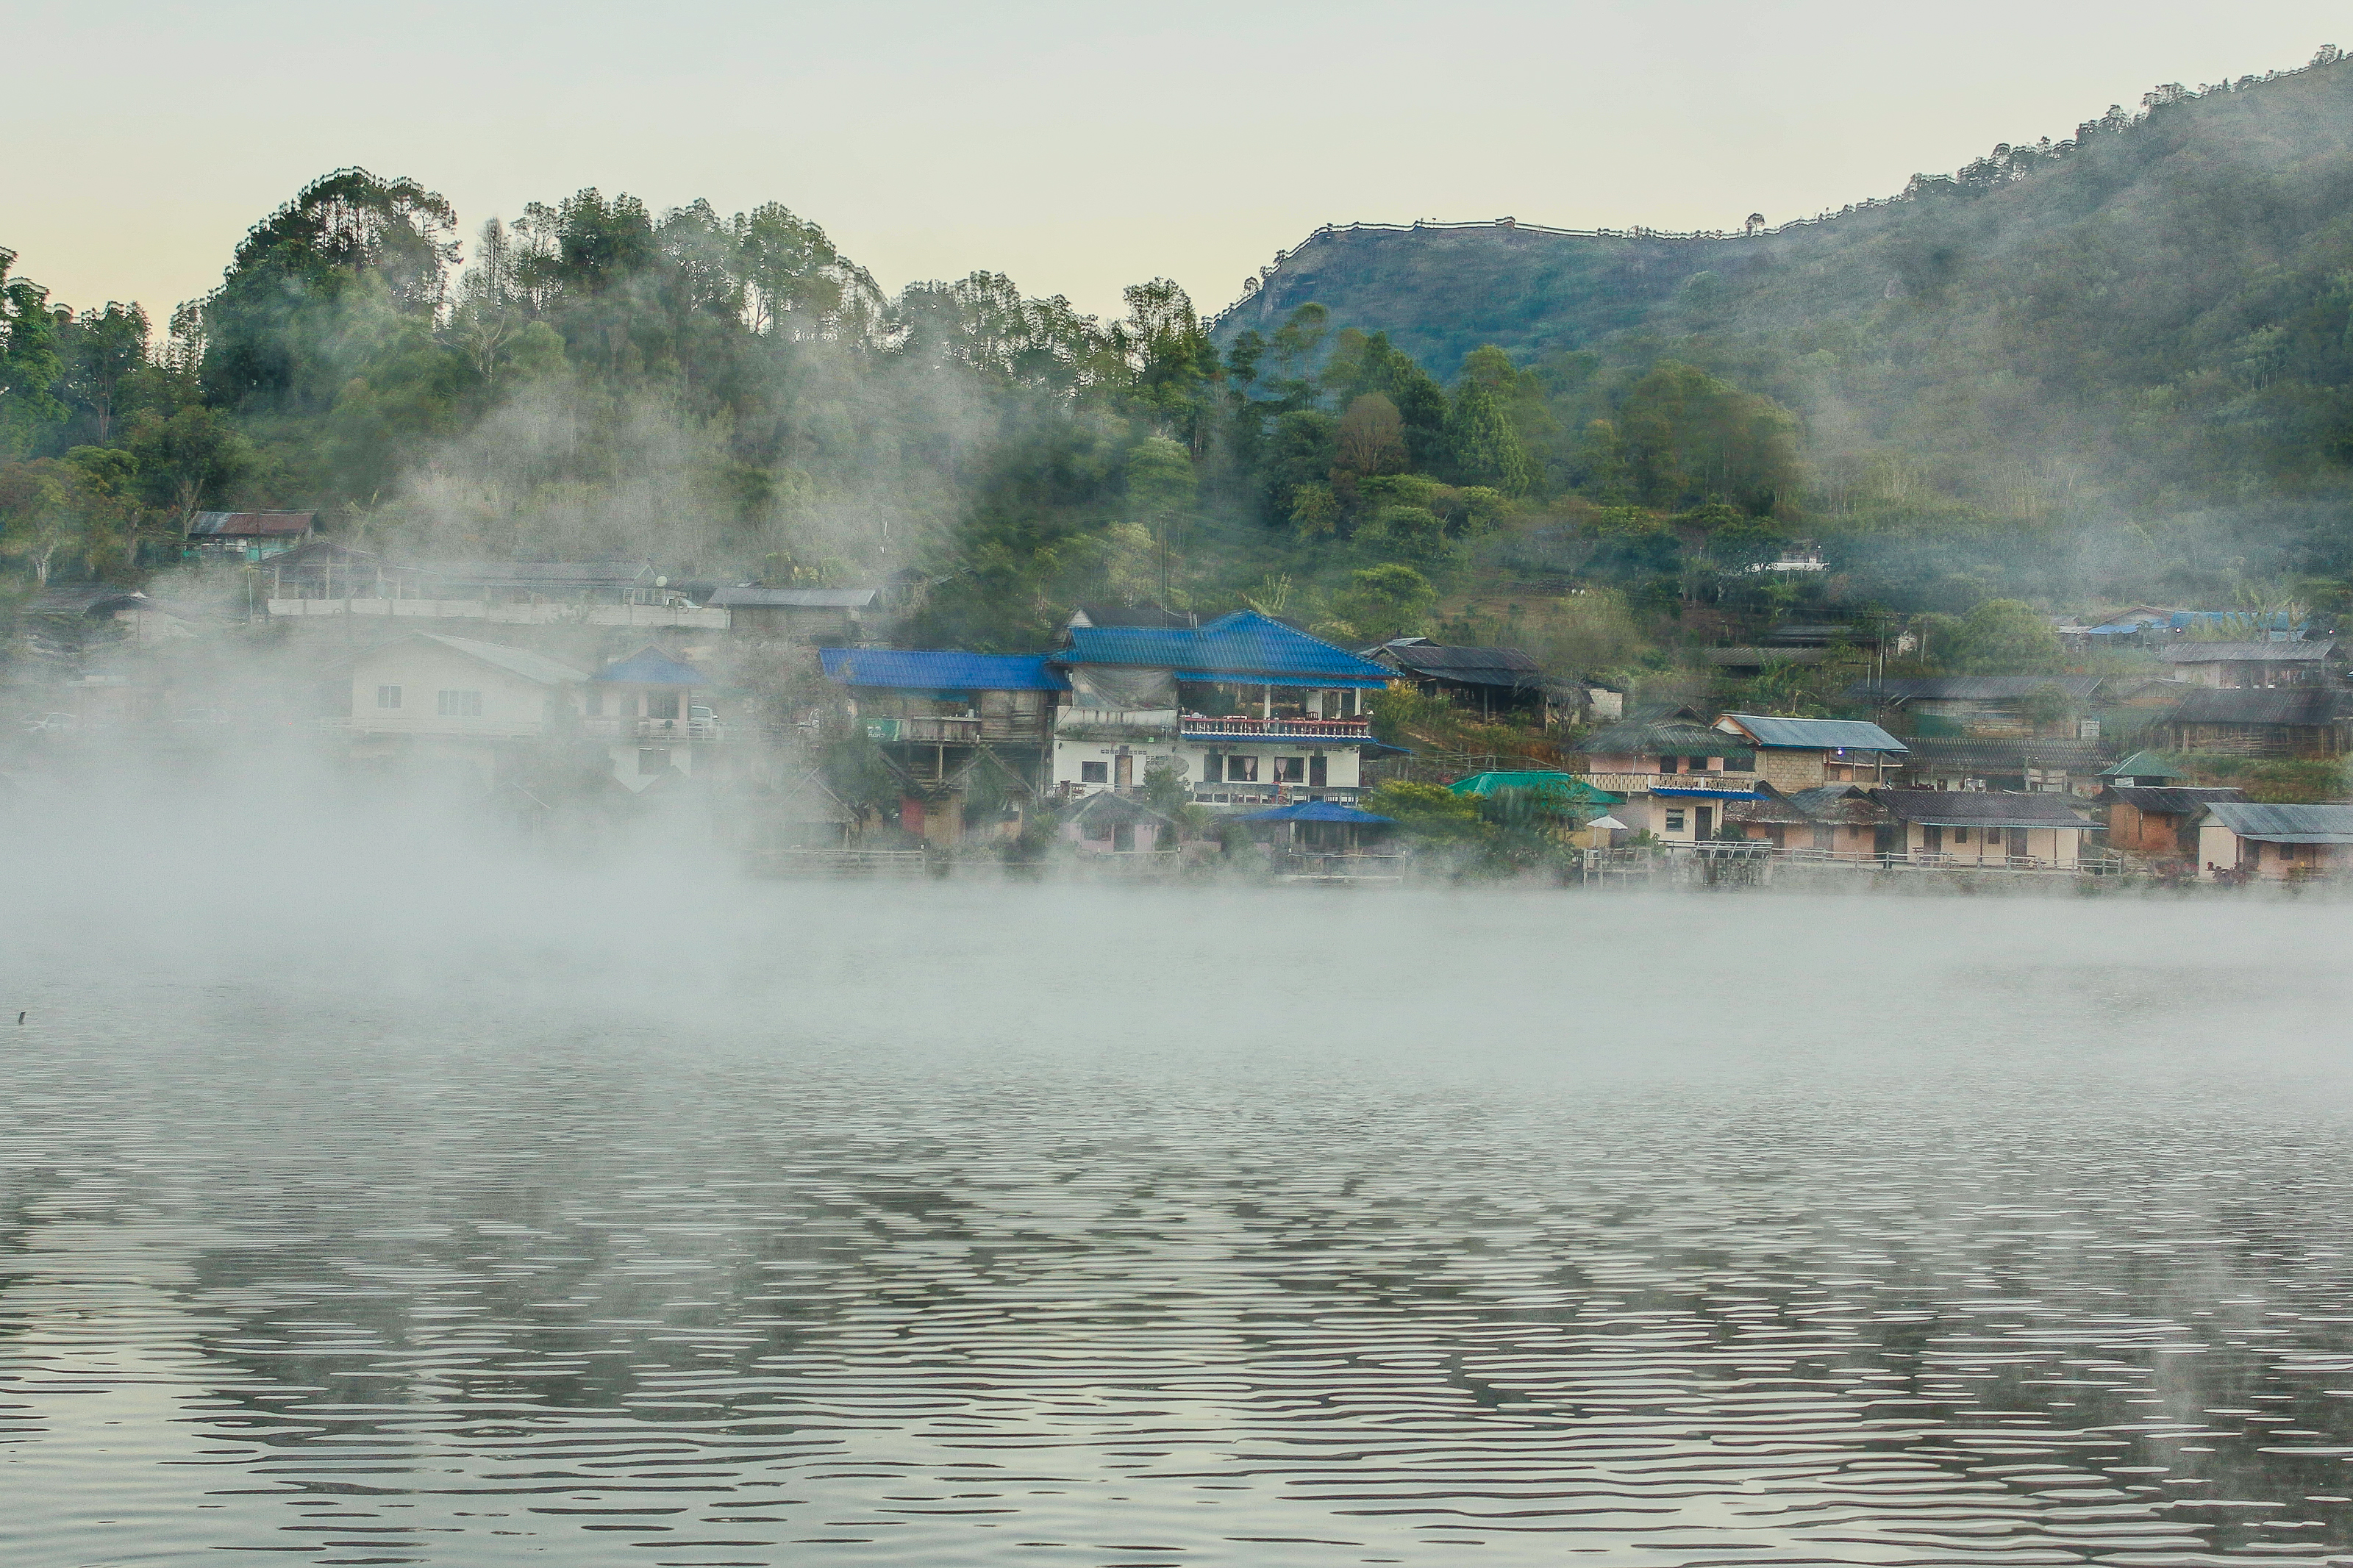
forest, shadow, traveler, sunshine, magnificent, cold, holiday, ban, mist, summer, settlement, mae, beautiful, chinese, tea, mountain, view, son, romantic, design, thailand, national, sunny, village, day, park, sky, green, journey, natural, wallpaper, nature, relax, cool, tree, thai, water, hmong, hong, sunlight, field, light, background, river, travel, lake, landscape, fog, atmospheric phenomenon, hill station, morning, smoke, reflection, vehicle, bank, rural area, boat, hot spring, tourism